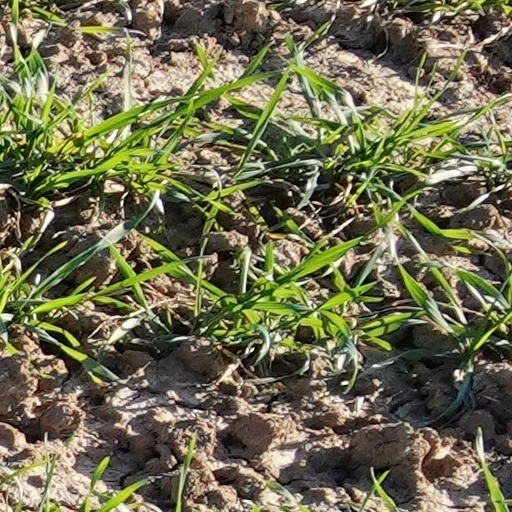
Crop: wheat